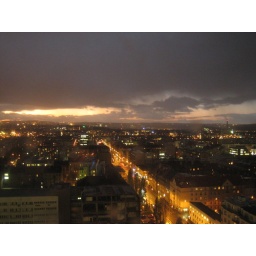
Taken from the top floor of an office tower owned by Lighthouse